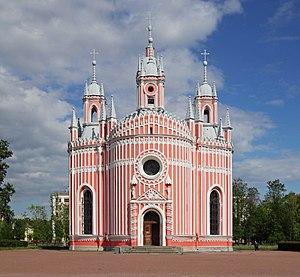
L'église de Tchesmé.
L'église de Tchesmé ou église de la Nativité de Saint-Jean-Baptiste du Palais de Tchesmé est une église orthodoxe, construite par Georg Friedrich Veldten en 1780 pour Catherine II de Russie. Elle se trouve près du palais de Tchesmé sur la route de Saint-Pétersbourg à Tsarskoïe Selo et est en style néogothique. Veldten s'est inspiré du château de Longford de John Thorpe reproduit dans le cinquième tome du Vitruvius Britannicus, publié en 1771.
Le style pseudo-gothique russe, ou faux-gothique ou gothique russe ou encore néo-gothique russe est un courant préromantique dans l'architecture russe à l'époque de Catherine II, basé sur un mélange d'éléments de l'architecture gothique, du baroque de Moscou et de l'art grotesque. Après le mort de Catherine II, le développement du gothique russe s'est produit en parallèle avec celui du néo-gothique dans l'architecture de l'Europe occidentale, mais tout en restant différent de ce dernier aux traits authentiquement médiéval.